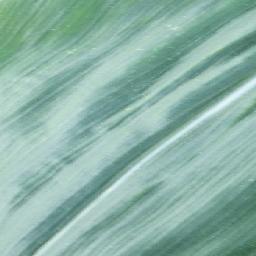
Label: Corn_(Maize)___Healthy